Francis Ford Coppola filmography

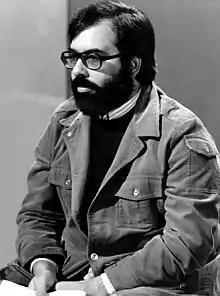
Coppola in 1976

Francis Ford Coppola (born April 7, 1939) is an American film director, producer, screenwriter and film composer whose career spans more than sixty years. Coppola has directed twenty-three feature films to date.